Firestorm (1998 film)

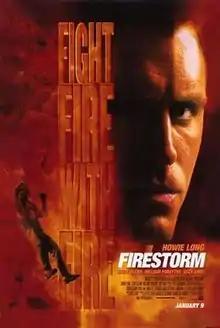
Theatrical release poster

Firestorm is a 1998 American action thriller film directed by Dean Semler and starring Howie Long, Scott Glenn, William Forsythe, and Suzy Amis.